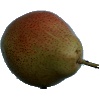
Label: pear_forelle